1916 Pittsburgh Panthers football team

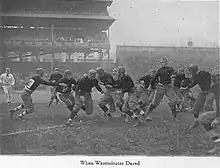
1916 Pitt defense stopping Westminster offense

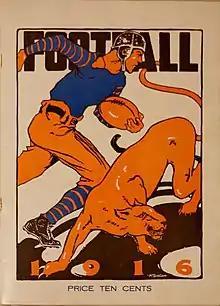
1916 University of Pittsburgh seventh annual football yearbook used for game programs

On Saturday October 7, Richard Guy of "The Gazette Times" prognosticated: "Pitt will open by playing Westminster. While the team from New Wilmington always puts up an aggressive article of football, it nevertheless does not stand much of a chance of winning today. Its only hope is in keeping down a score. Westminster has not been organized yet, while Pitt has a machine which needs oiling only to start it off at top speed."